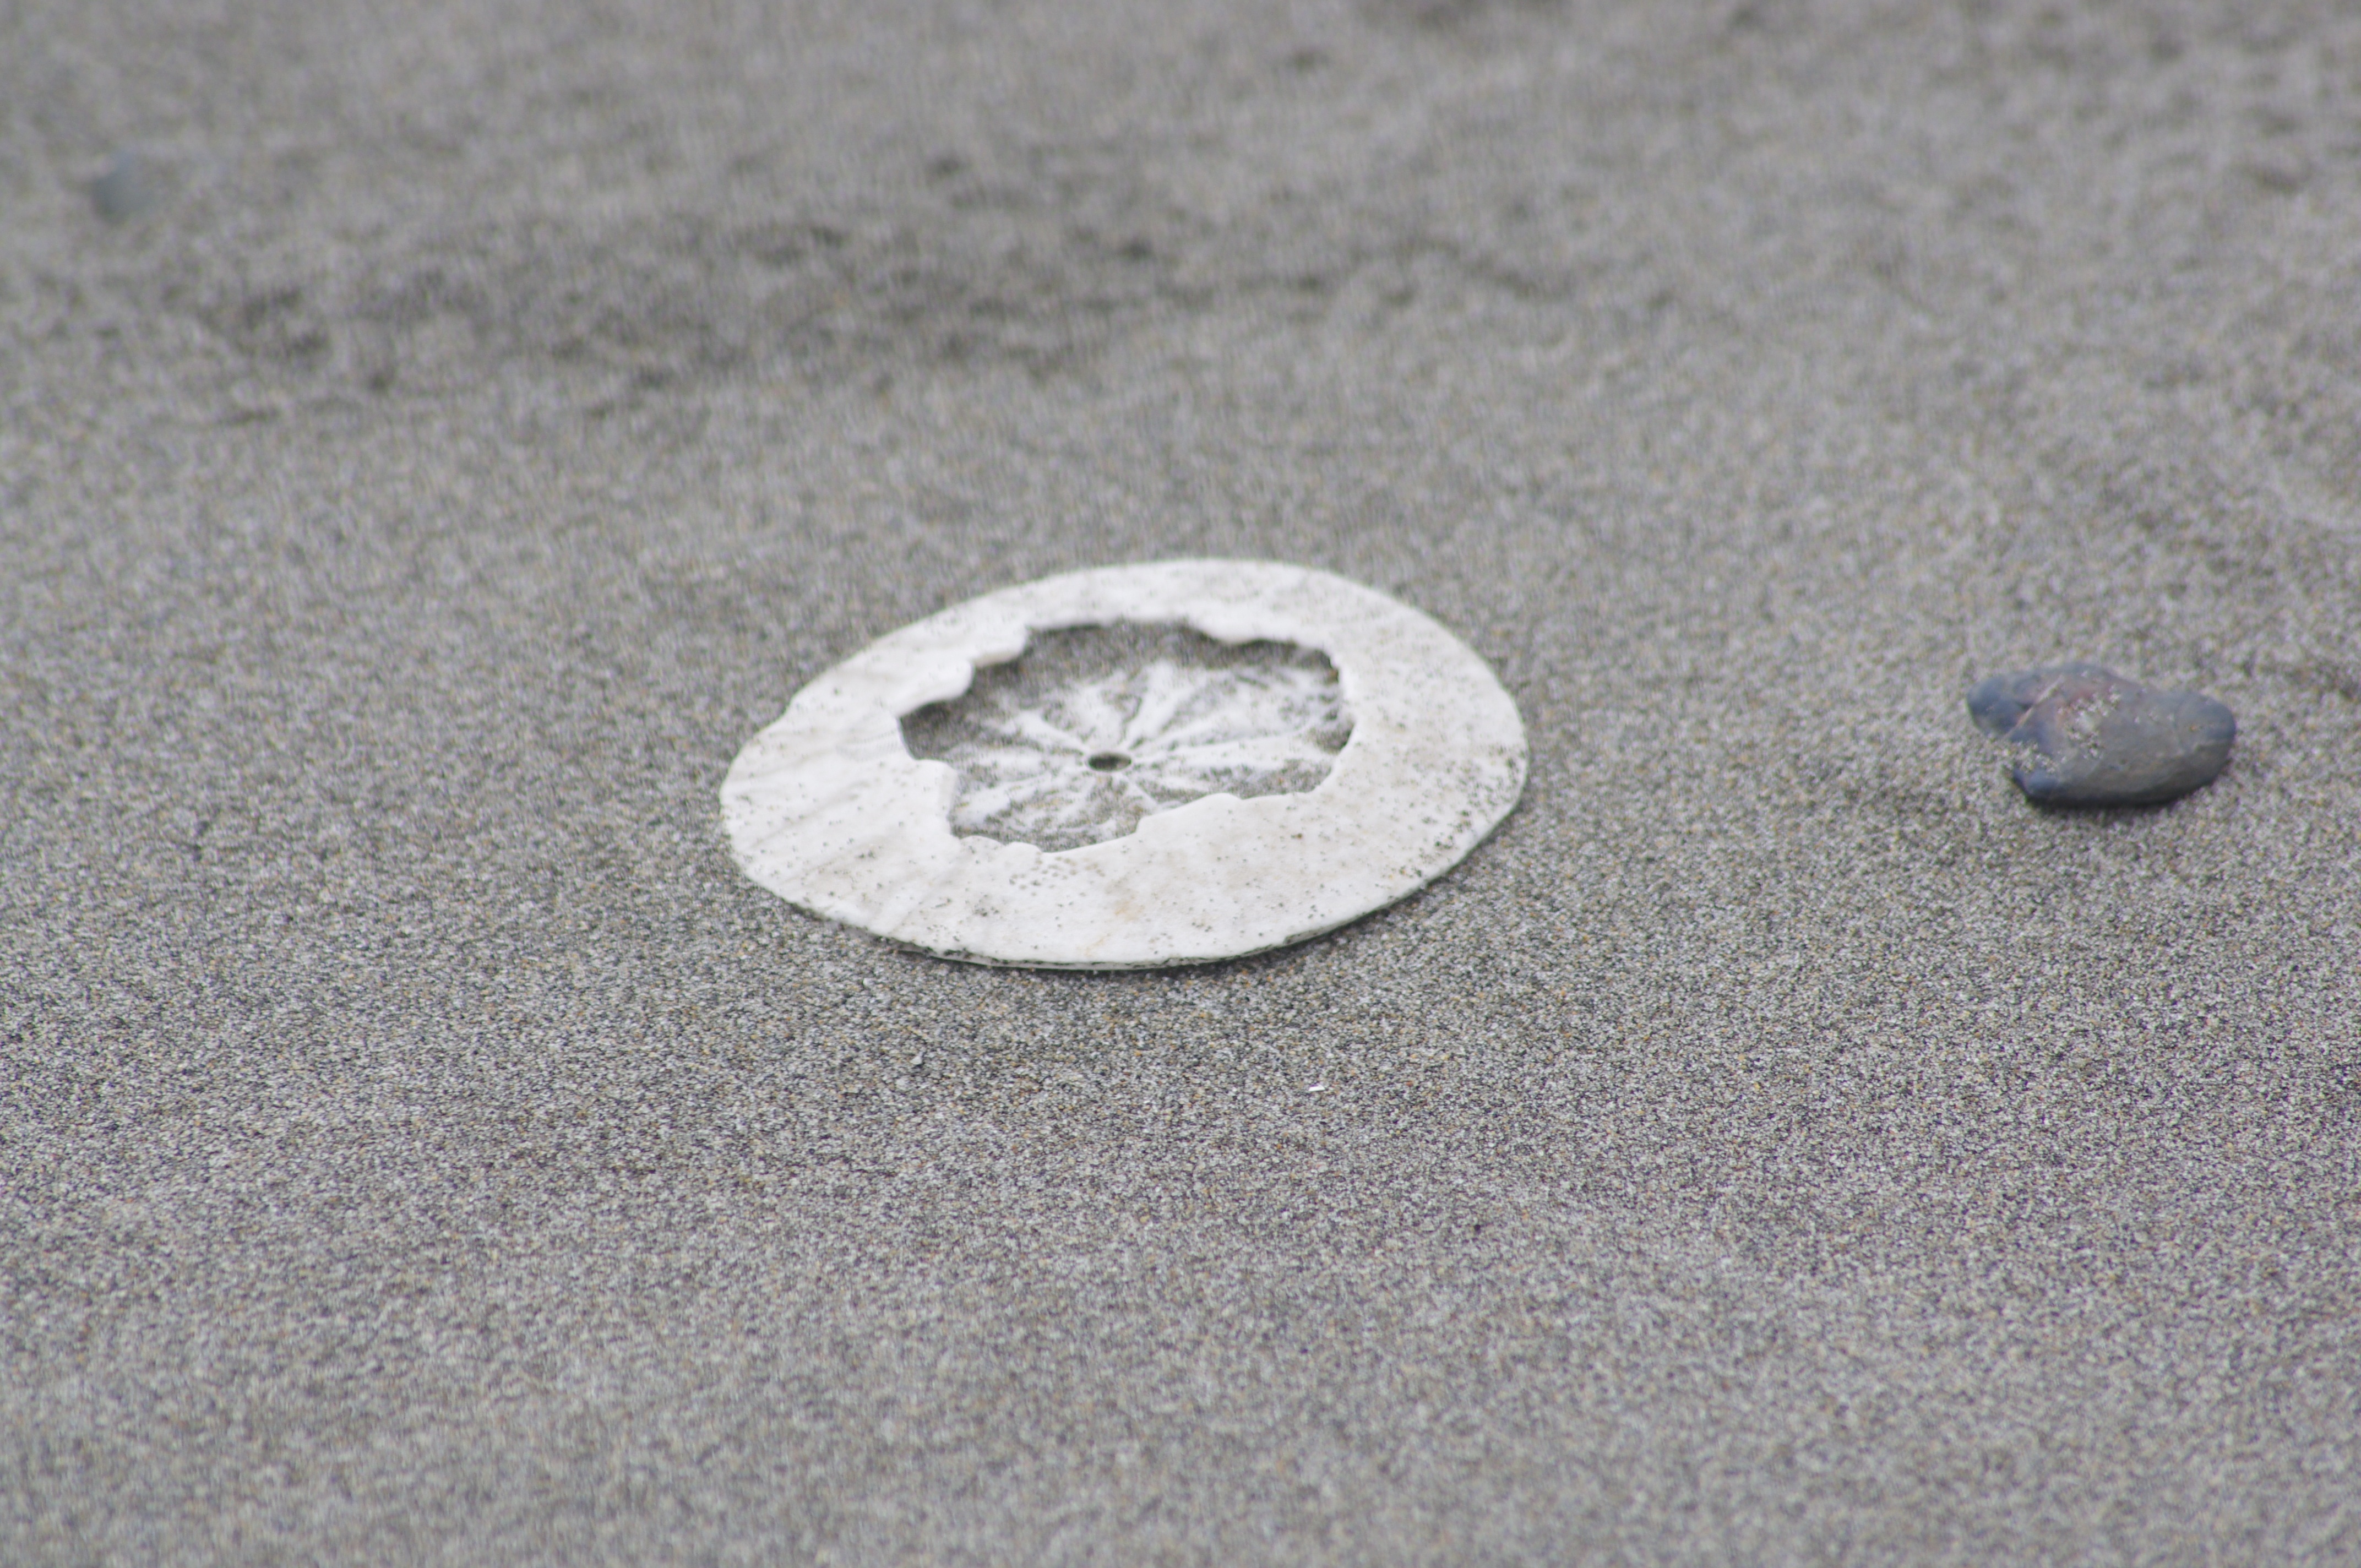
beach, sand, rock, winter, floor, shade, asphalt, broken, material, circle, washington, seattle, sandy, beaches, shape, sanddollar, flooring, road surface, clypeasteroida